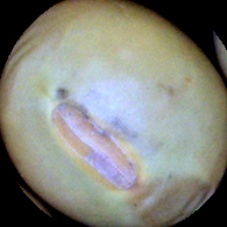
Label: Immature